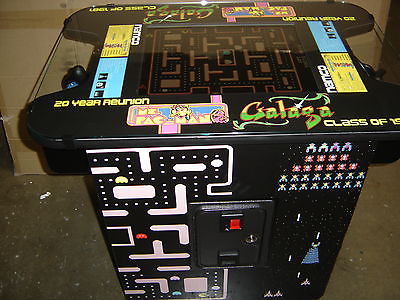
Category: table